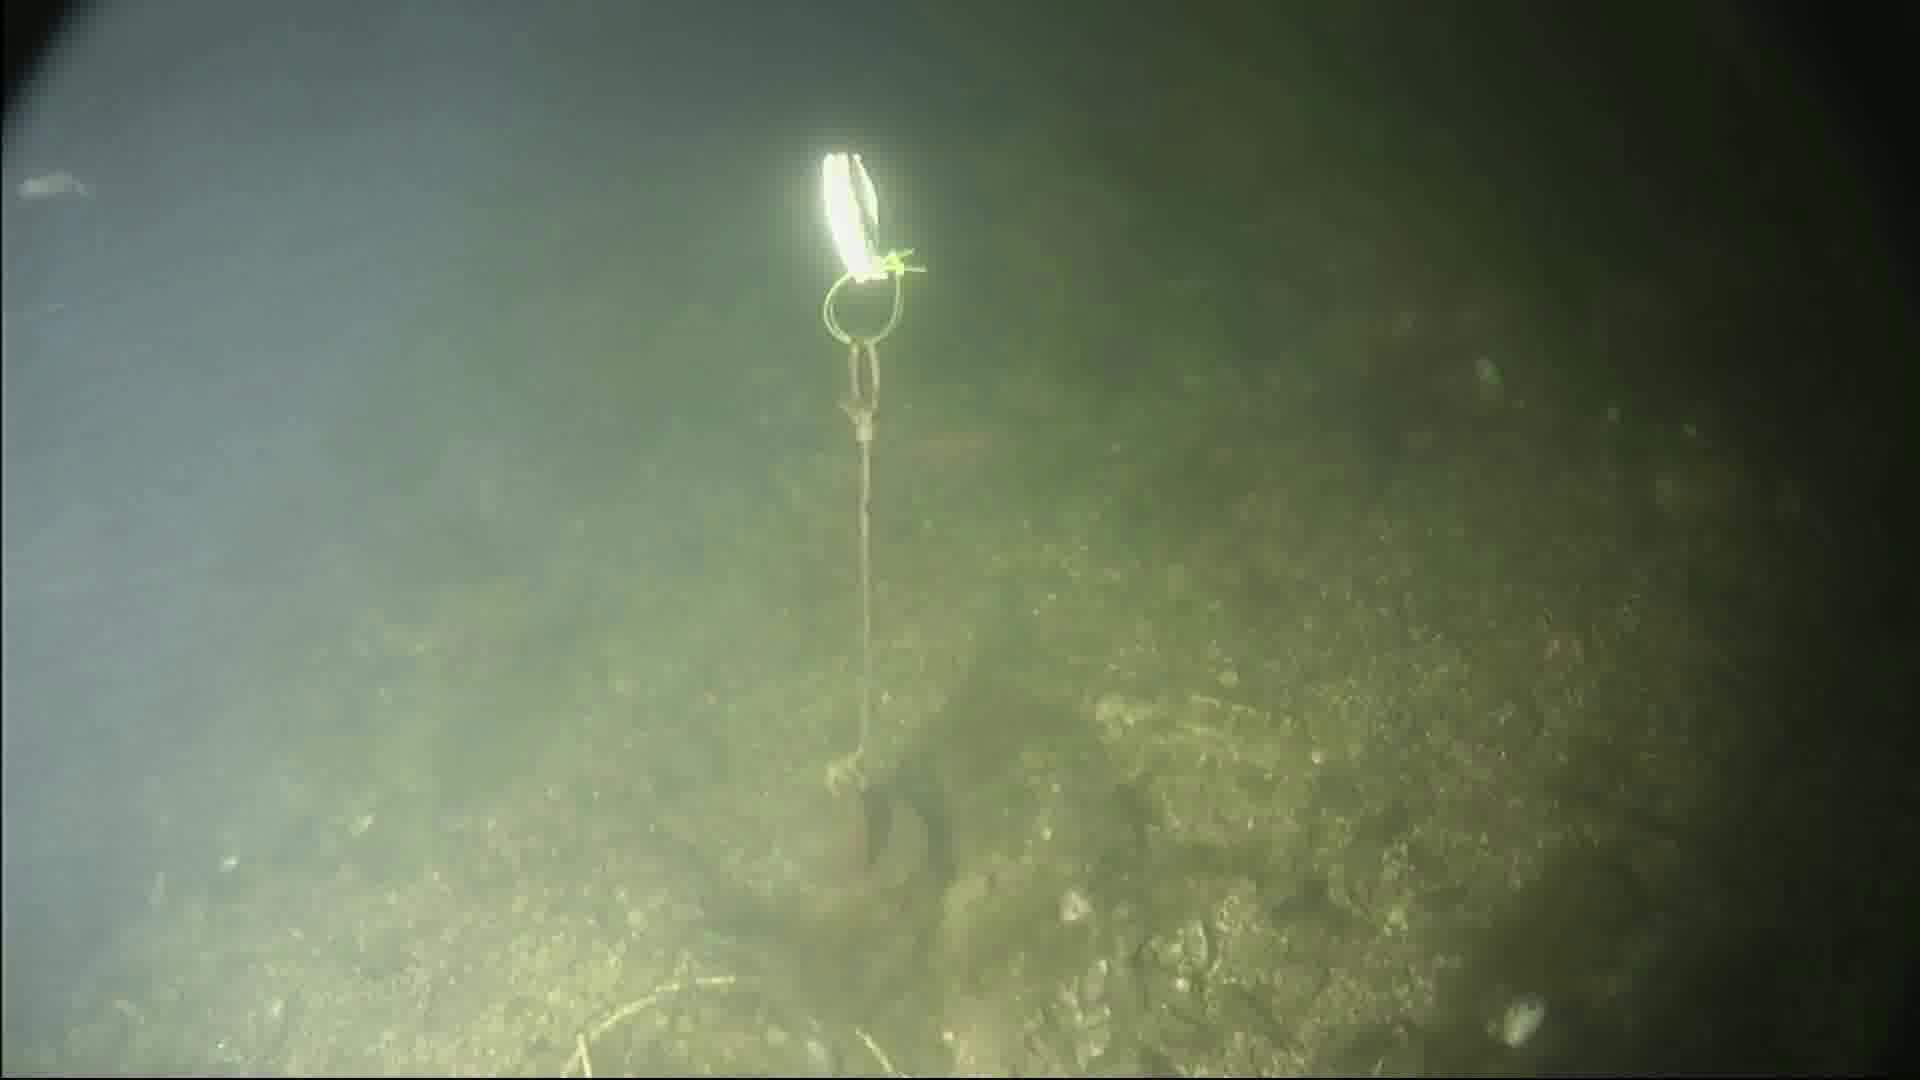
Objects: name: small_fish